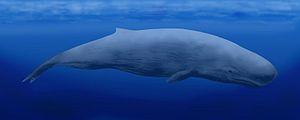
Brygmophyseter est un genre éteint de cachalots, un Physeteroidea basal qui vécut pendant le Miocène moyen, soit il y a environ entre 15,97 et 13,82 millions d'années.